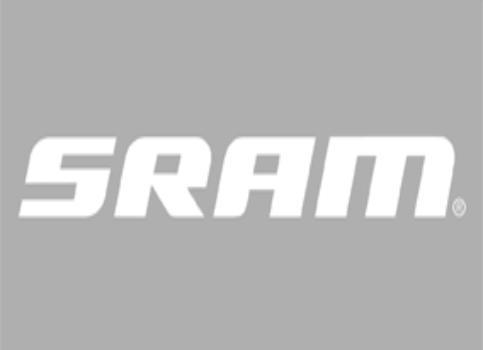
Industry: Clothes